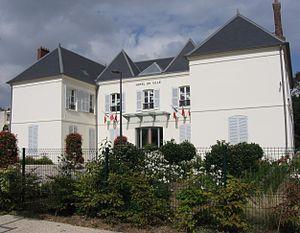
Mairie de Villenoy. (Seine-et-Marne, région Île-de-France).
Villenoy est une commune française située dans le département de Seine-et-Marne en région Île-de-France.